His Dark Materials

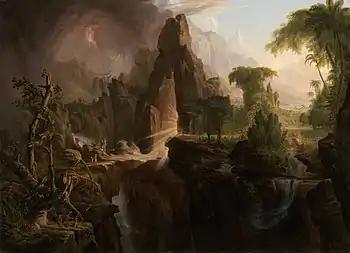
A traditional depiction of the Fall of Man Doctrine by Thomas Cole ("Expulsion from the Garden of Eden", 1828). "His Dark Materials" presents the Fall as a positive act of maturation.

One distinctive aspect of Pullman's story is the presence of "dæmons" (pronounced "demon"). In the birth-universe of the story's protagonist Lyra Belacqua, a human individual's inner-self manifests itself throughout life as an animal-shaped "dæmon" that almost always stays near its human counterpart. During the childhood of its associated human, a dæmon can change its animal shape at will, but with the onset of adolescence it settles into a fixed, final animal form.